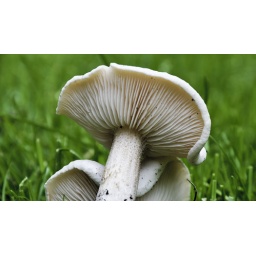
Found in my back garden ... growing under the Primrose in a giant pot that houses my Pear Tree..